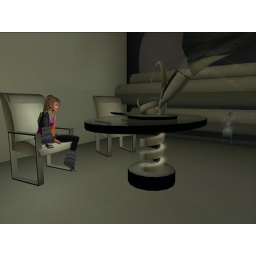
The feel sitting in this room and hear the clock ticking sound and wind blows is awesome.